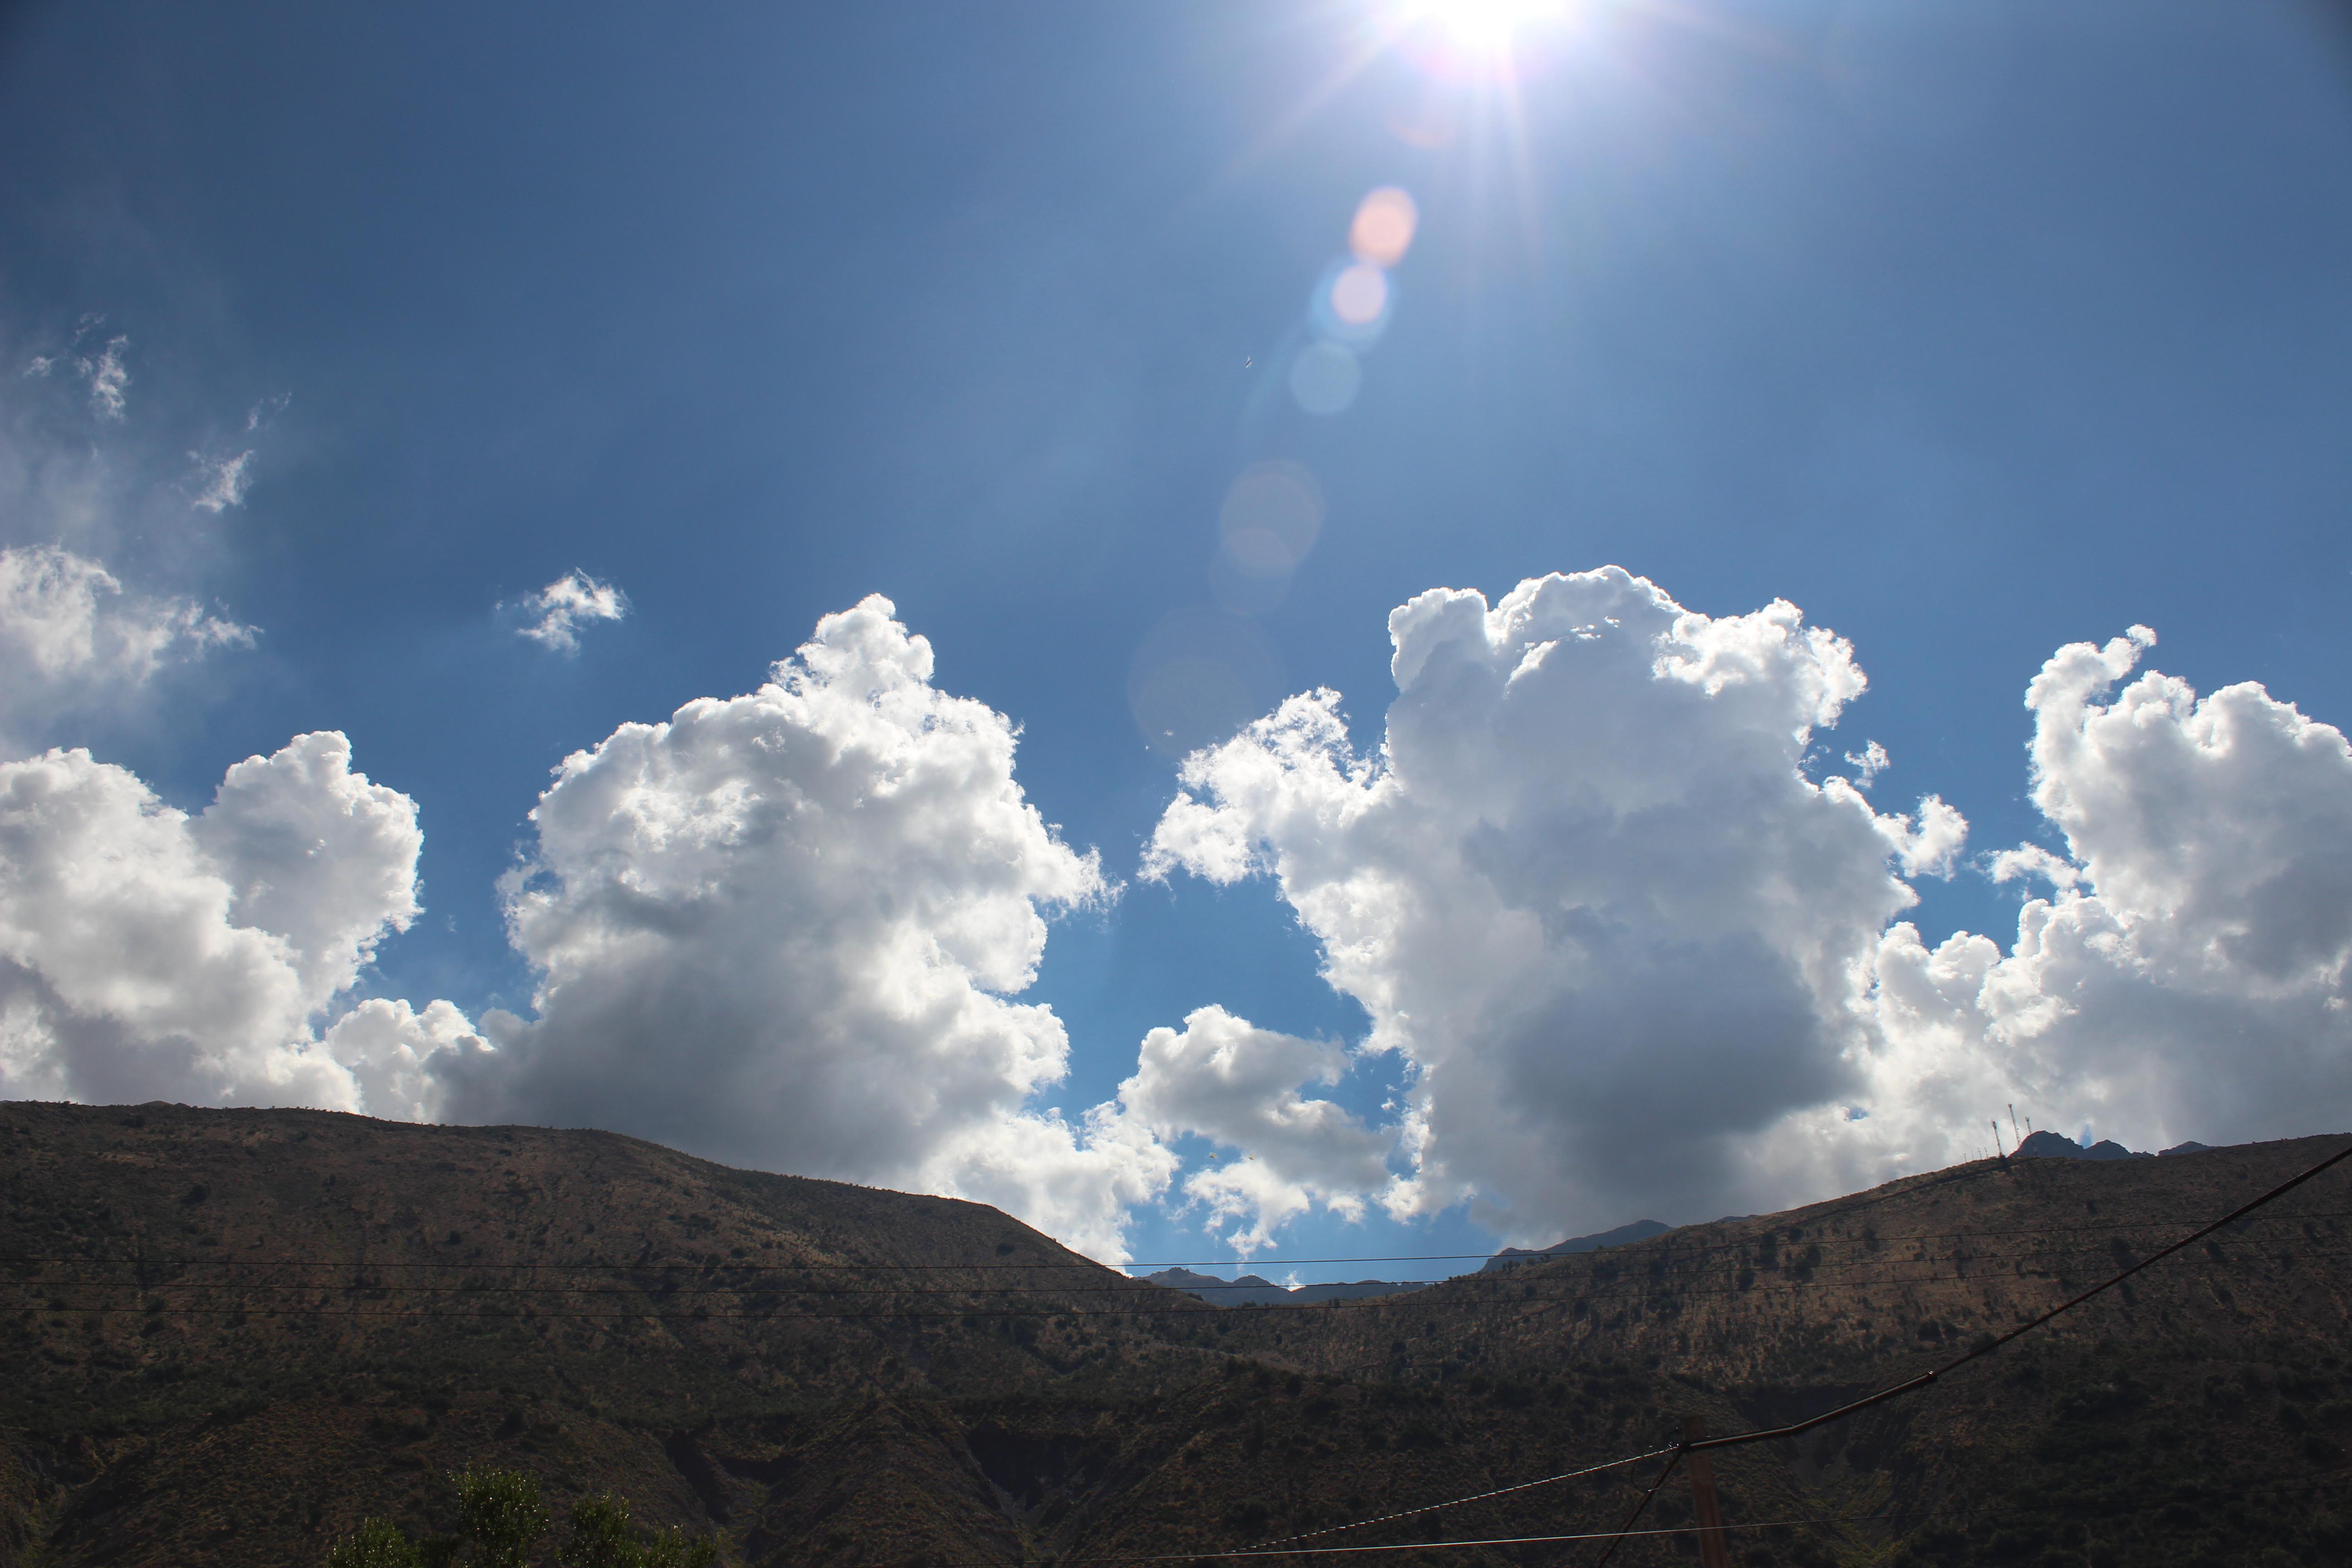
cloud, sky, day, sun, natural, landscape, cumulus, mountainous landforms, highland, daytime, atmosphere, mountain, horizon, mountain range, atmosphere of earth, sunlight, meteorological phenomenon, hill, morning, phenomenon, ridge, fell, tree, mount scenery, plateau, computer wallpaper, field